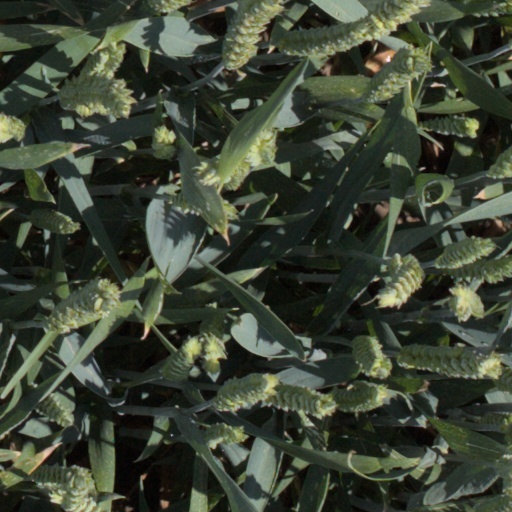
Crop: wheat